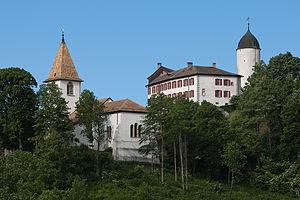
Aubonne: Eglise et Bourg
La liste représente les territoires de la ville et république de Berne jusqu'en 1798.
Cette liste présente les biens culturels d'importance nationale dans le canton de Vaud. Cette liste correspond à l'édition 2009 de l'Inventaire Suisse des biens culturels d'importance nationale pour le canton de Vaud. Il est trié par commune et inclus : 186 bâtiments séparés, 46 collections, 32 sites archéologiques et deux cas particuliers.
Le château d'Aubonne est un château médiéval situé dans la commune vaudoise d'Aubonne, en Suisse.